Question: Please indicate a possible affordance area of the book that can be used for holding
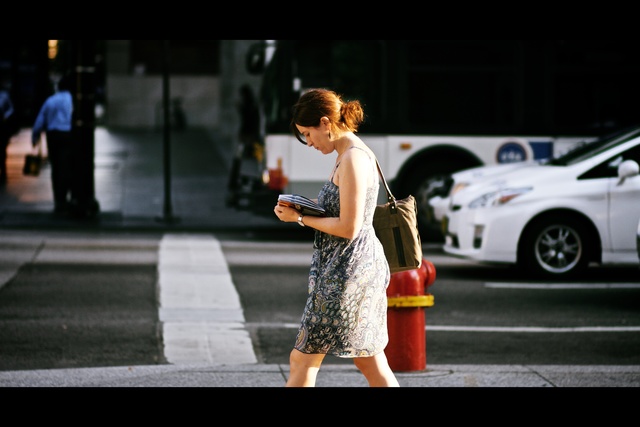
Answer: [277.5, 188.5, 324.5, 211.5]